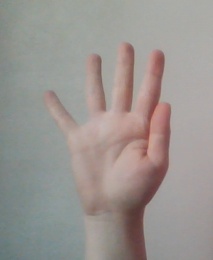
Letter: sheen